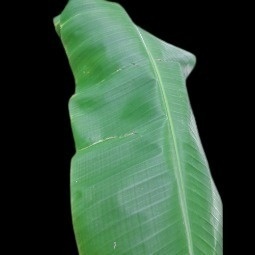
Label: Calcium